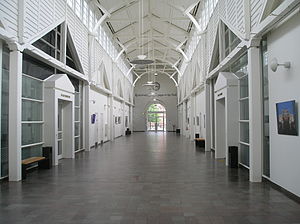
TV 2 Danmark
Den karakteristiske midtergang på Kvægtorvet, der bl.a. bruges som studie for TV 2's årskavalkader.
TV 2 Danmark A/S er en dansk public service tv-station. Hovedkanalen TV 2 har med en seerandel på omkring 25 % siden 1991 været Danmarks mest sete tv-kanal. Virksomheden har hovedsæde på Kvægtorvet på Rugårdsvej i Odense og har dertil en lokation på Teglholm Allé 16 i København. TV 2 er et 100 procent statsligt ejet aktieselskab, som i perioder har og fortsat er forsøgt delvist privatiseret. TV 2 råder over seks tv-kanaler samt en række digitale medier og har aktiviteter på både internettet, forlagsbranchen, radioverdenen og rejsebranchen.